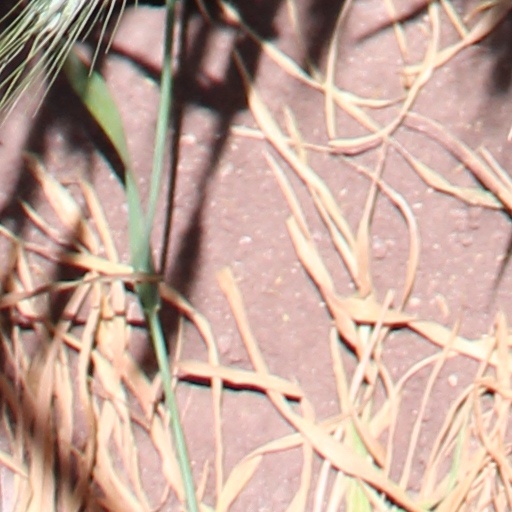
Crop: wheat